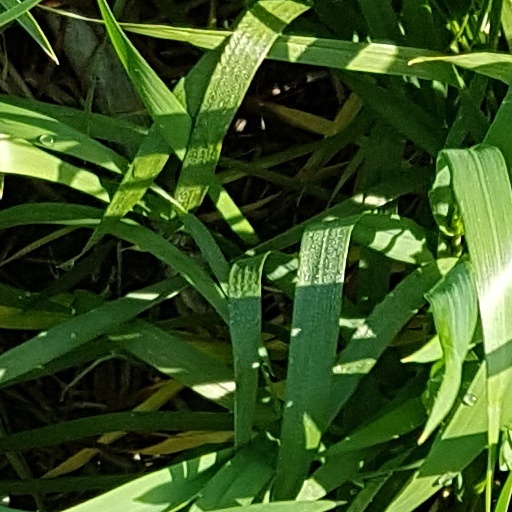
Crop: wheat